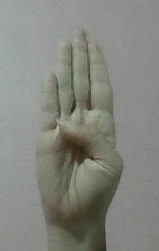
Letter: kaaf